Adam Jennings

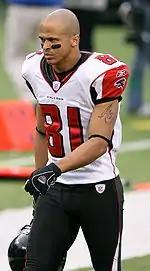
Jennings with the Atlanta Falcons in 2006

Adam Richard Jennings (born November 17, 1982) is an American former professional football wide receiver. He was selected by the Atlanta Falcons in the sixth round of the 2006 NFL draft. He played college football at Fresno State.